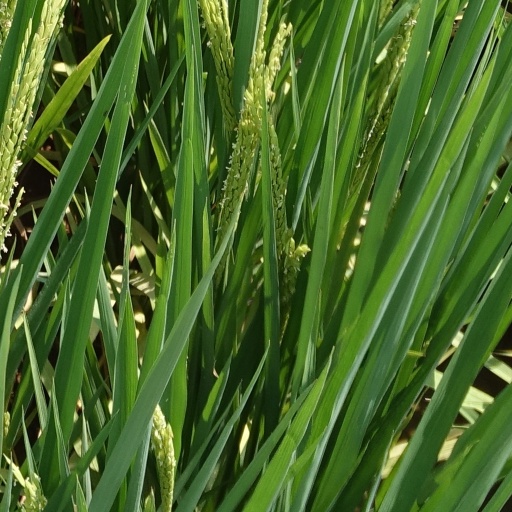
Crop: rice